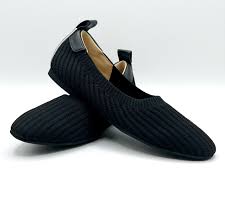
Label: Ballet Flat